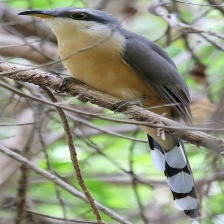
Species: MANGROVE CUCKOO
Scientific name: COCCYZUS MINOR